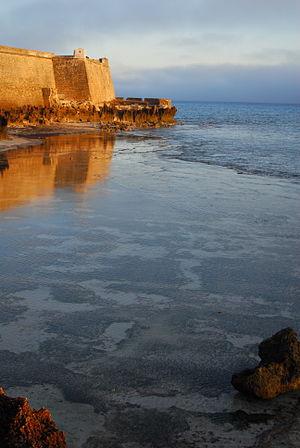
La forteresse de Saint-Sébastien sur l'île de Mozambique est la plus ancienne forteresse toujours debout en Afrique subsaharienne. La construction de la forteresse par les Portugais débute en 1558 et dure environ 50 ans. Elle est classée au patrimoine mondial de l'Humanité par l'Unesco depuis 1991.